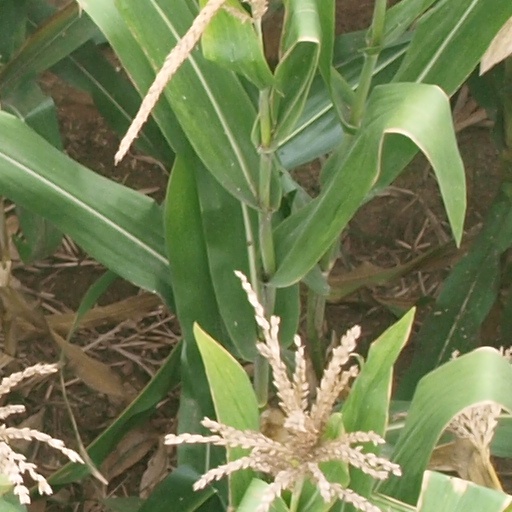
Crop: maize; corn